Héctor Morales (actor)

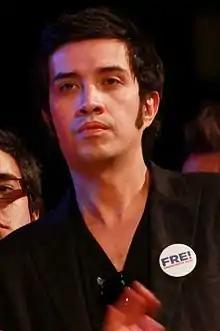
Morales in 2010

Héctor Mauricio Morales Bettancourt (born 1 April 1980) is a Chilean actor. He appeared in more than twenty films since 2004. Morales is best known for his performance as "Goyo" in the 2008 film "Tony Manero"